San Francisco garter snake

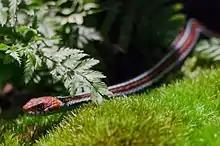
The San Francisco garter snake is often found in wet environments.

The preferred habitat of the San Francisco garter snake is a densely vegetated pond near an open hillside where it can sun, feed, and find cover in rodent burrows; however, markedly less suitable habitat can be successfully used. This subspecies can also be found in forests with dense canopies. Temporary ponds and other seasonal freshwater bodies are also appropriate. This subspecies avoids brackish marsh areas because its preferred prey, the California red-legged frog ("Rana draytonii"), cannot survive in saline water. Emergent and bankside vegetation such as cattails ("Typha" spp.), bulrushes ("Scirpus" / "Schoenoplectus" spp.), and spike rushes ("Juncus" spp. and "Eleocharis" spp.) apparently are preferred and used for cover. The zone between stream and pond habitats and grasslands or bank sides is characteristically utilized for basking, while nearby dense vegetation or water often provide escape cover. The subspecies occasionally uses floating algal or rush mats, when available. The biggest population is found in a protected tract owned by San Francisco International Airport.